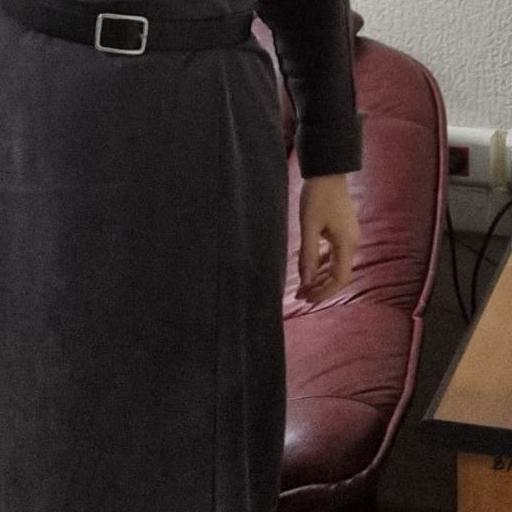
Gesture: no_gesture